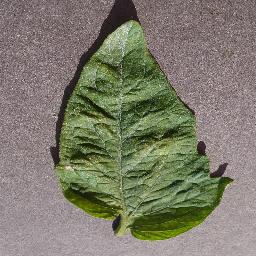
Label: Tomato___Spider_mites Two-spotted_spider_mite